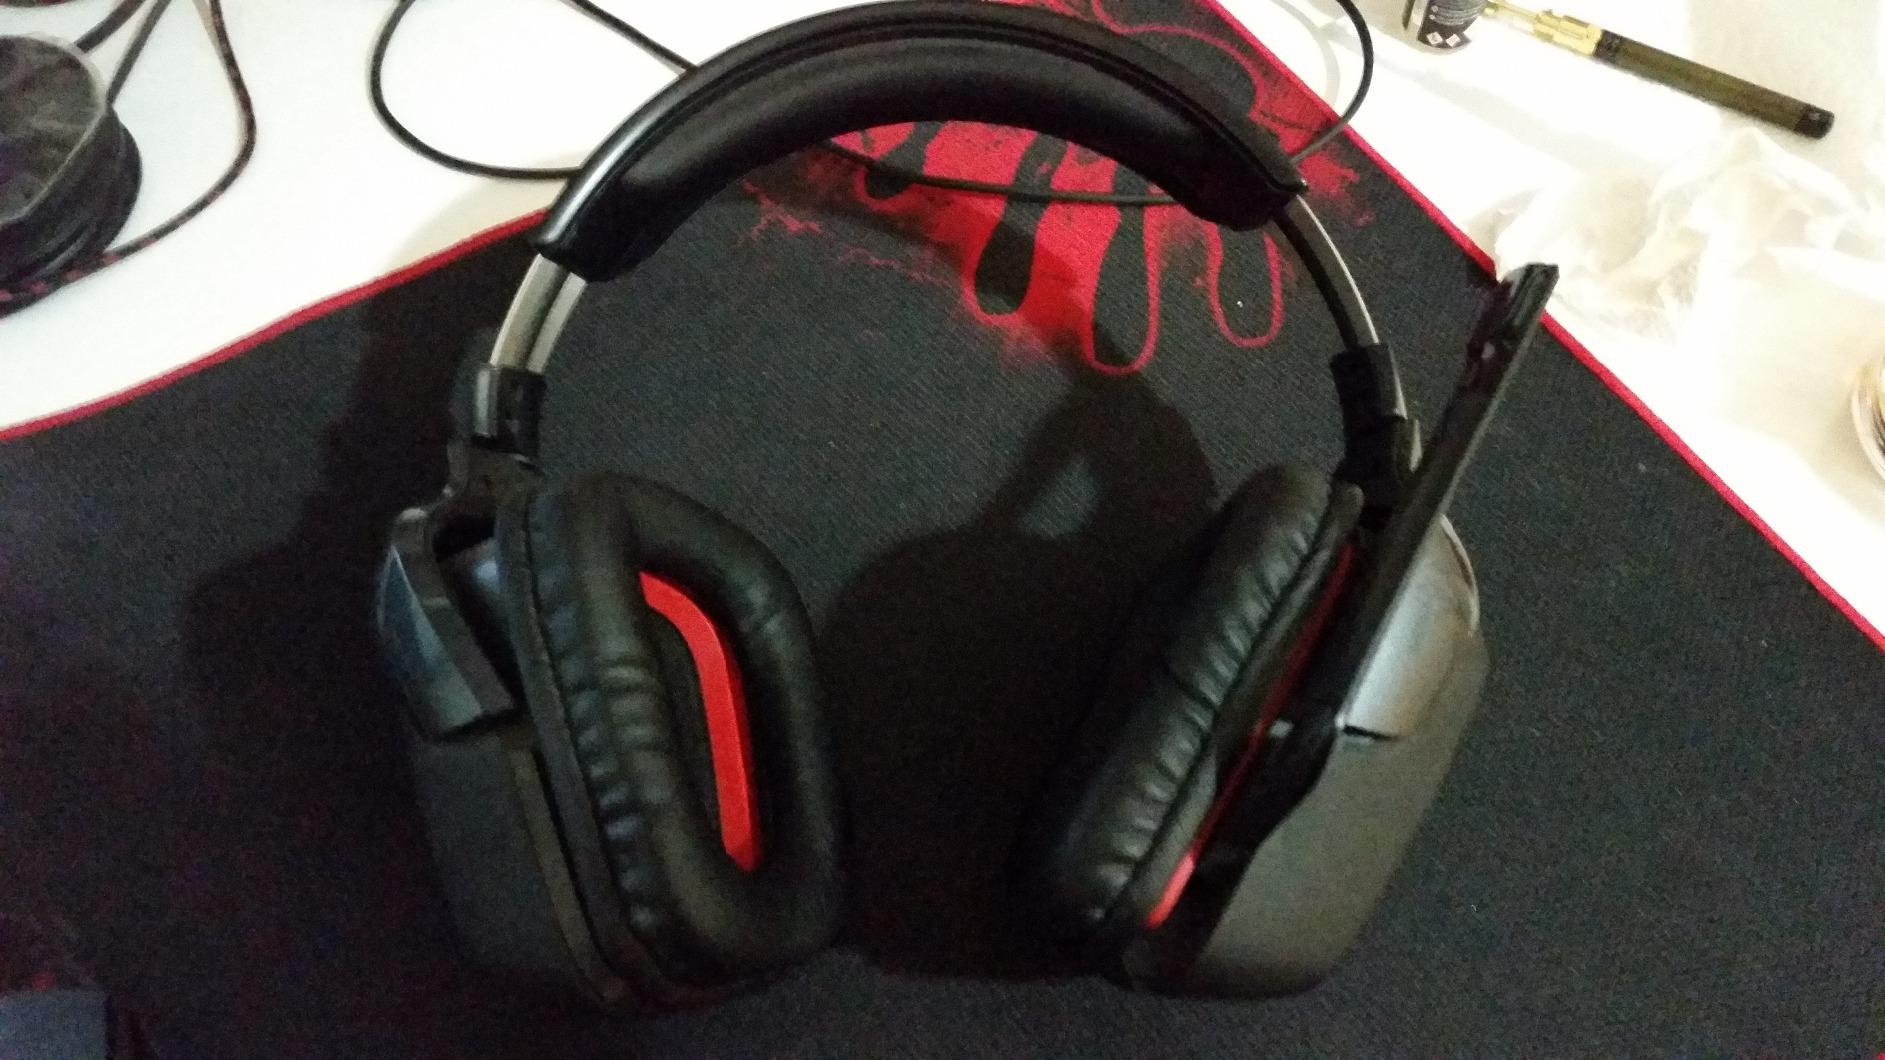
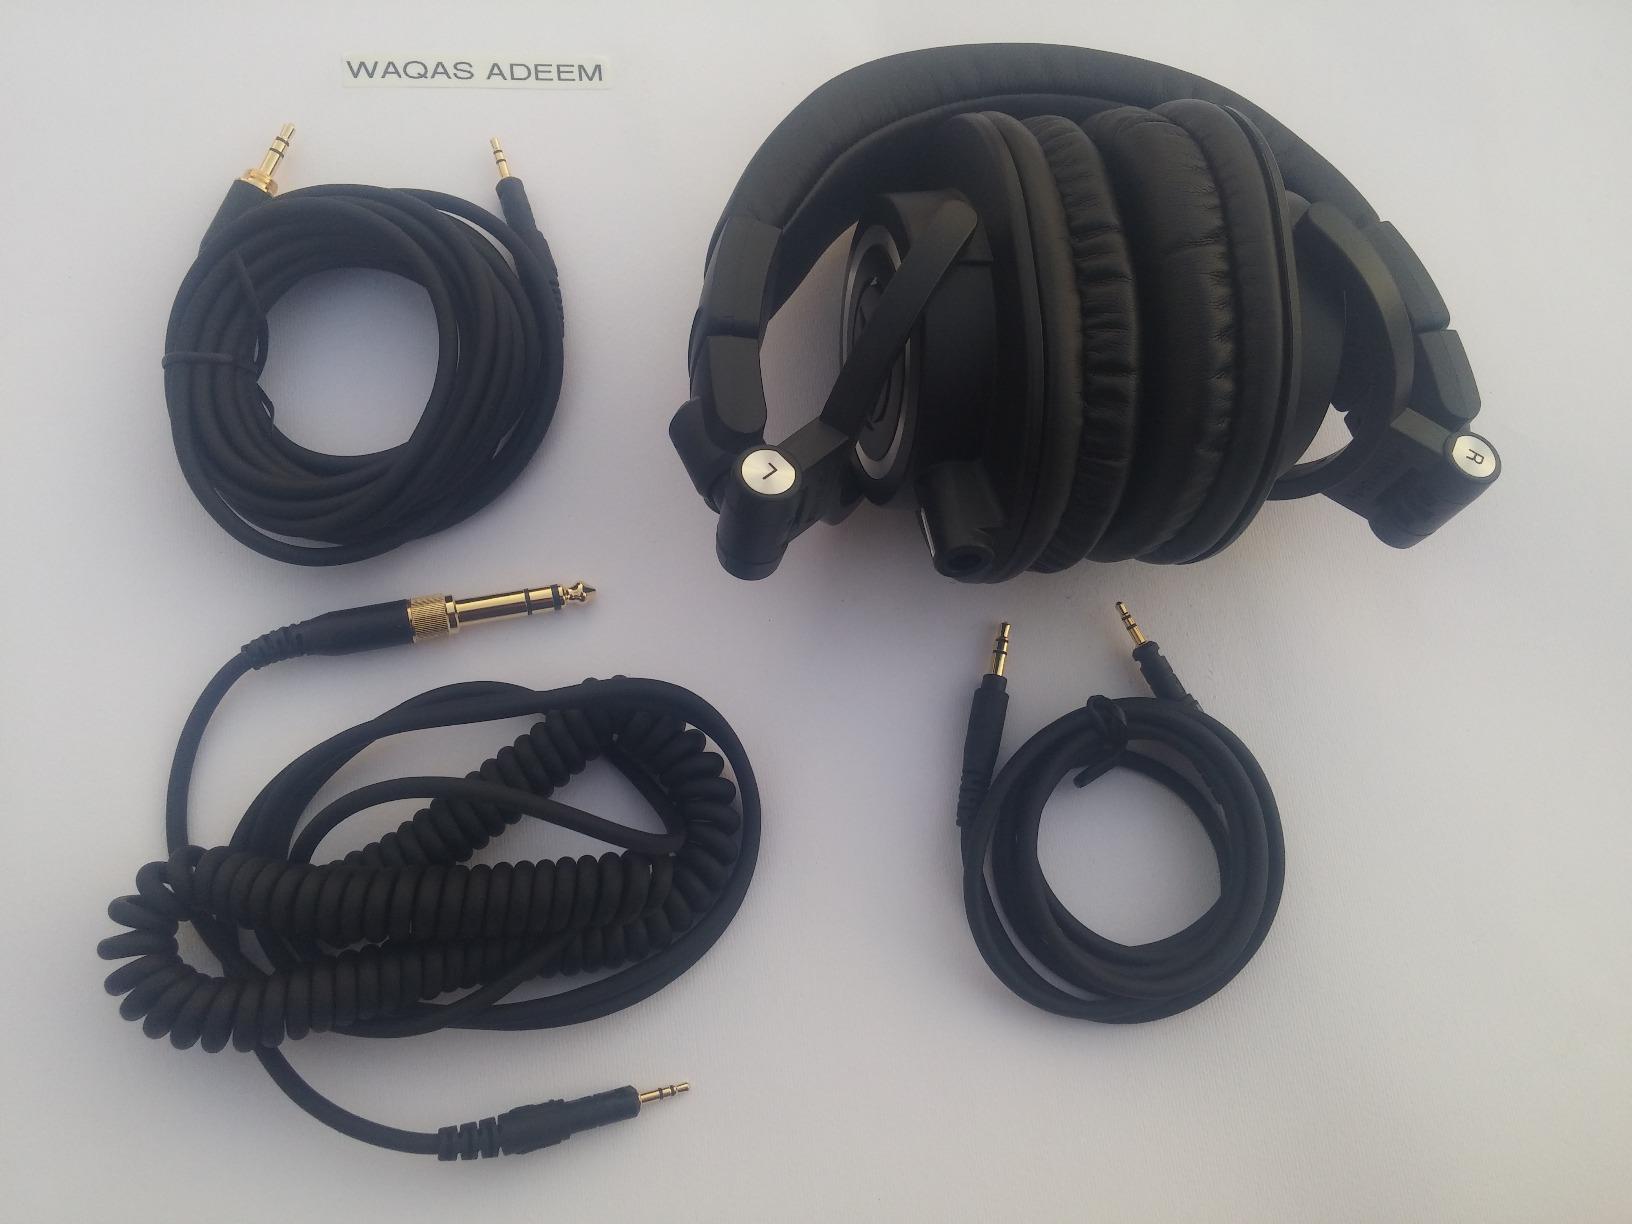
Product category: headphones
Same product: no